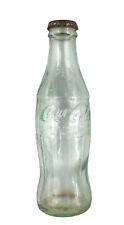
Waste category: glass